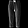
Label: Trouser